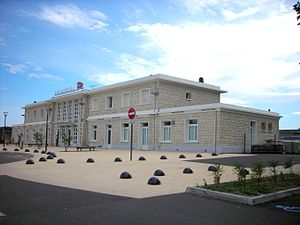
Argentan
Argentan er en kommune i Orne departmentet i Basse-Normandie regionen i det nordvestlige Frankrig.